Staffordshire

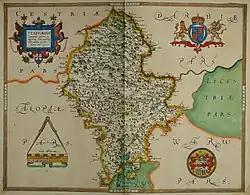
Hand-drawn map of Stafford by Christopher Saxton from 1577

Historically, Staffordshire was divided into five hundreds: Cuttlestone, Offlow, Pirehill, Seisdon, and Totmonslow.